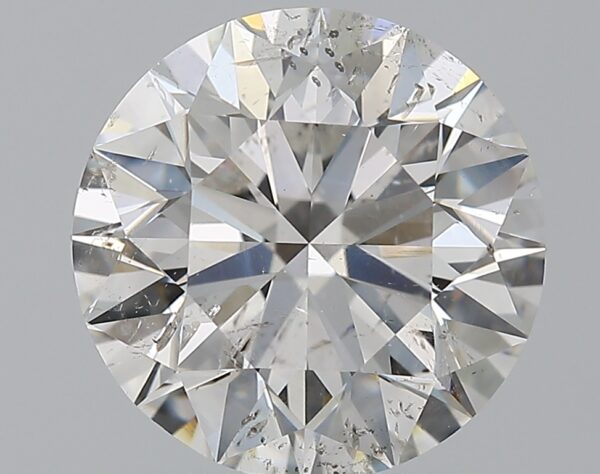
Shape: round
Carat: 2
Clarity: SI2
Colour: F
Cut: EX
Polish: EX
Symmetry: EX
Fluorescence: SL
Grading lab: IGI
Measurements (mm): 8.03 x 7.98 x 5.03